Pedro de Quevedo y Quintano

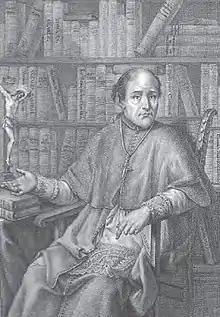
Pedro de Quevedo y Quintano

Pedro Benito Antonio Quevedo y Quintano (Villanueva del Fresno, 1736 - Ourense, 1818) was a Spanish Roman Catholic clergyman and politician.